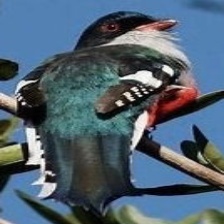
Species: CUBAN TROGON
Scientific name: PRIOTELUS TEMNURUS